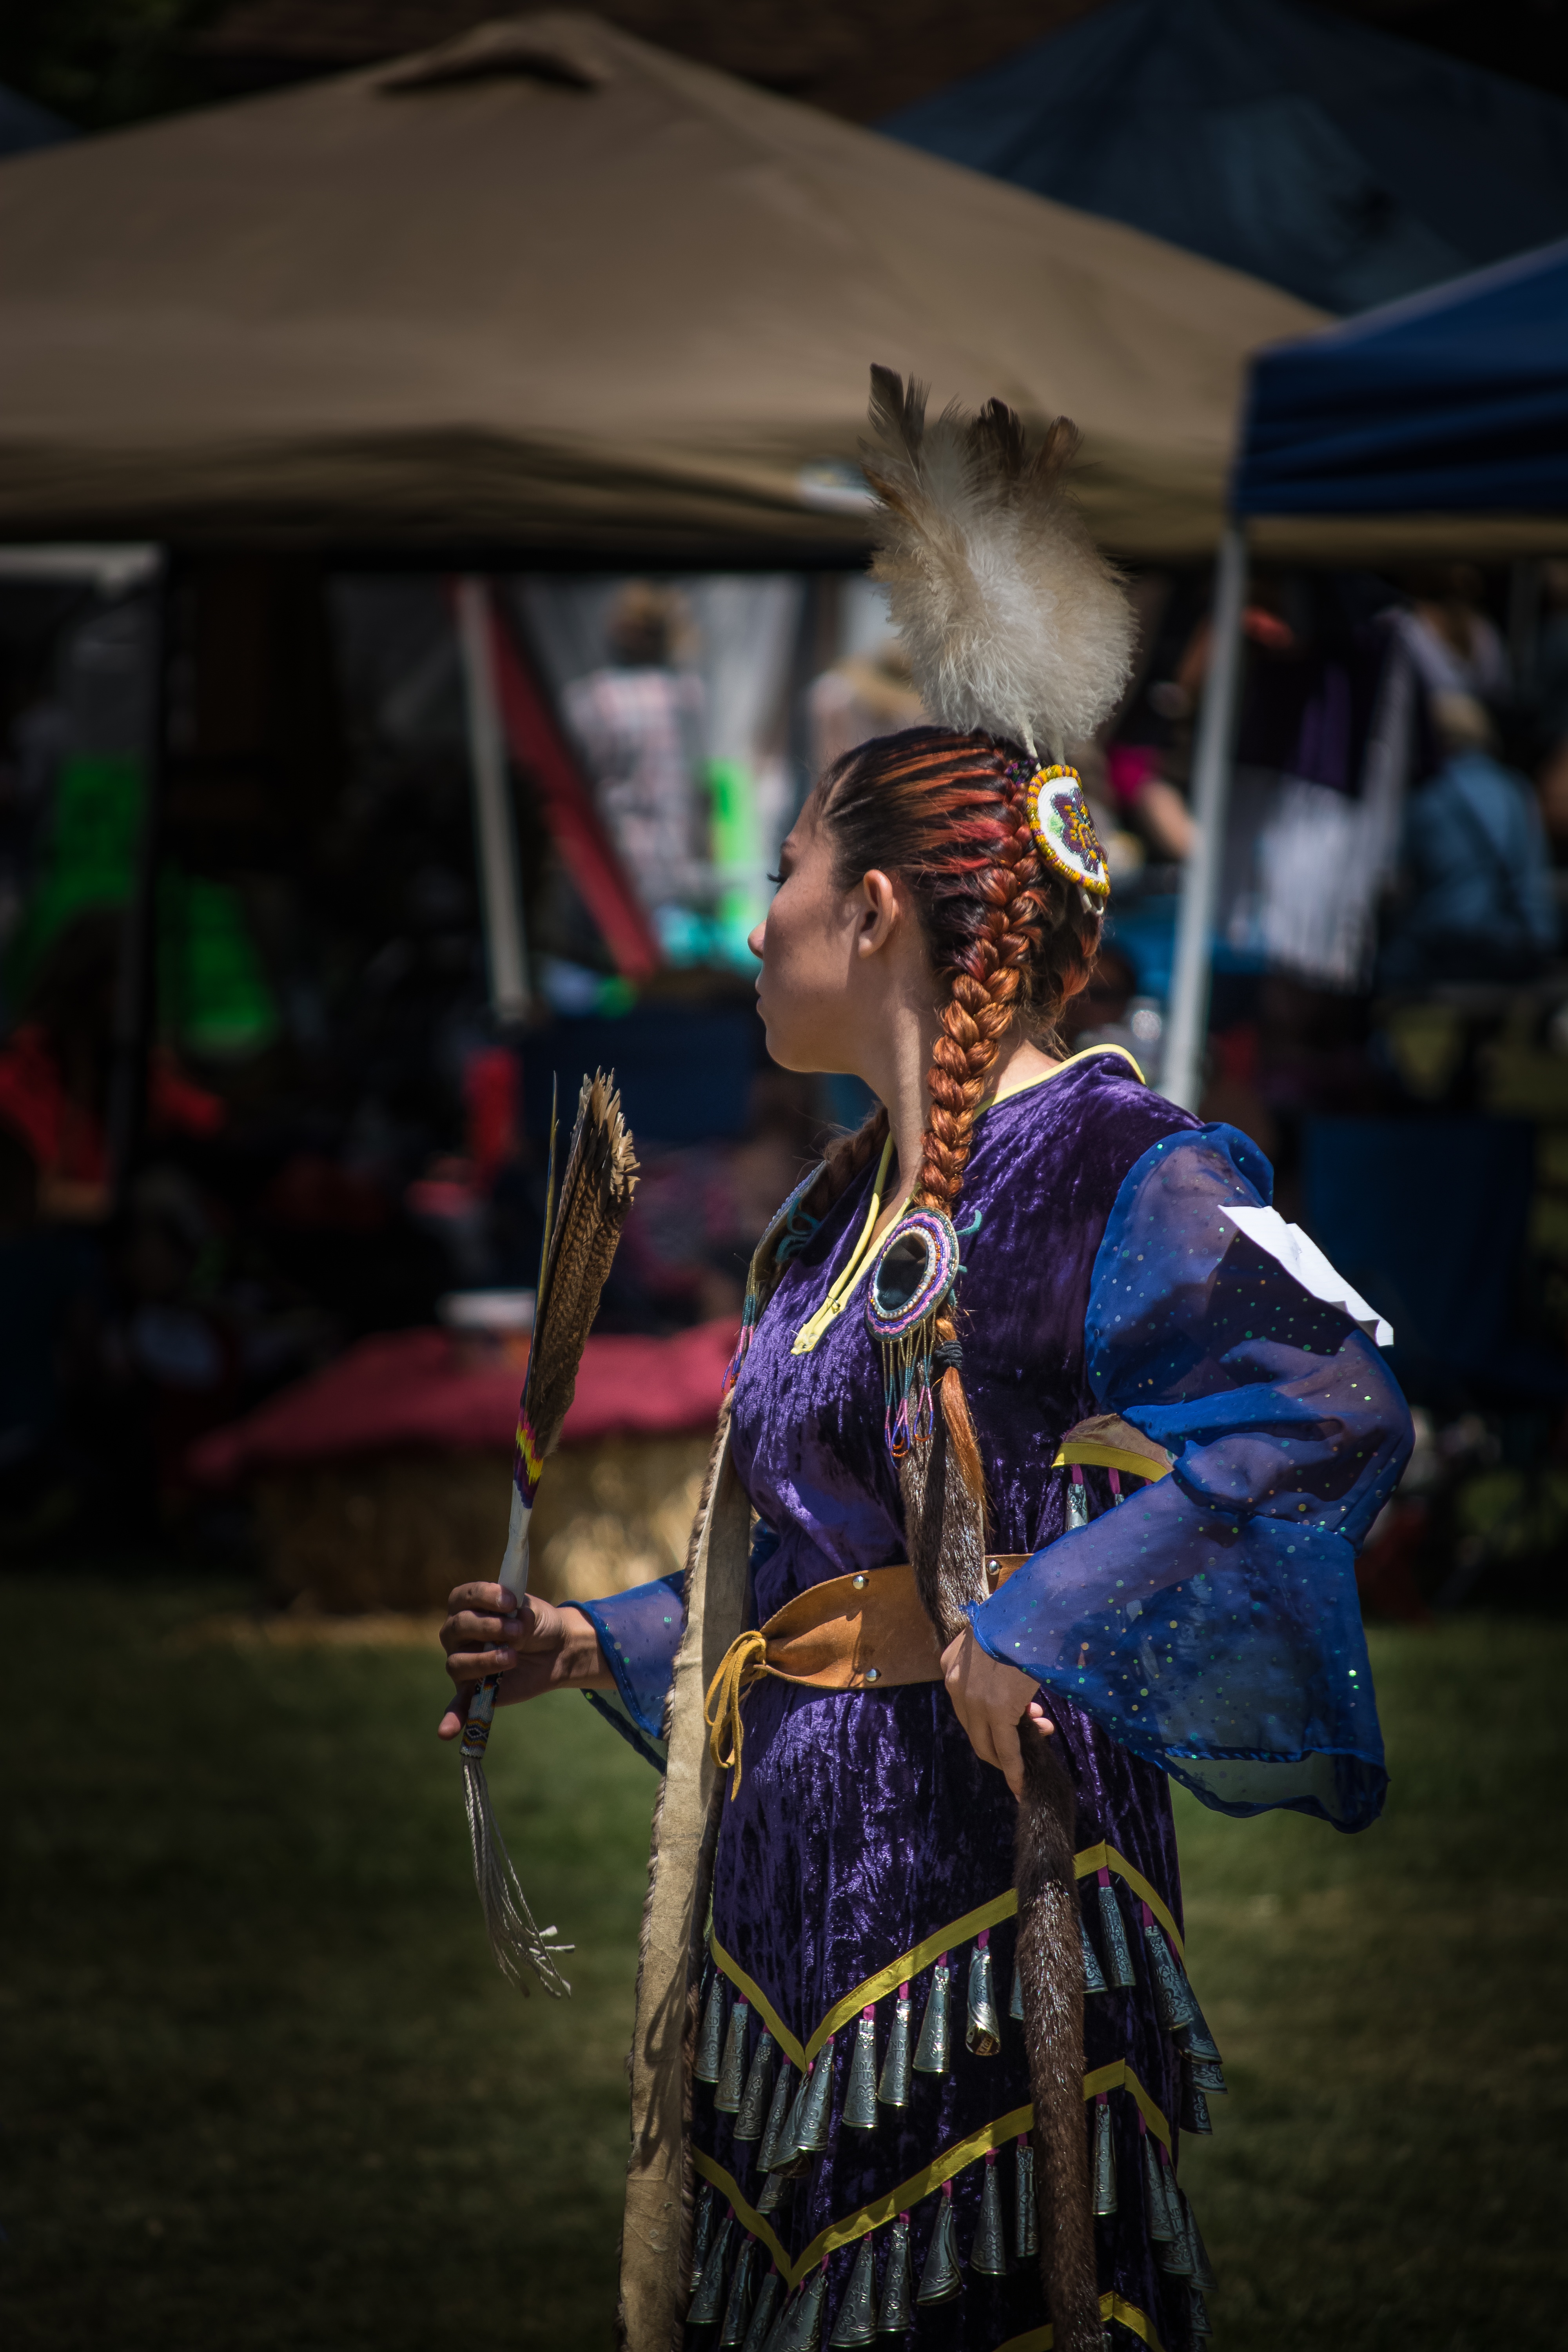
person, performance art, festival, costume